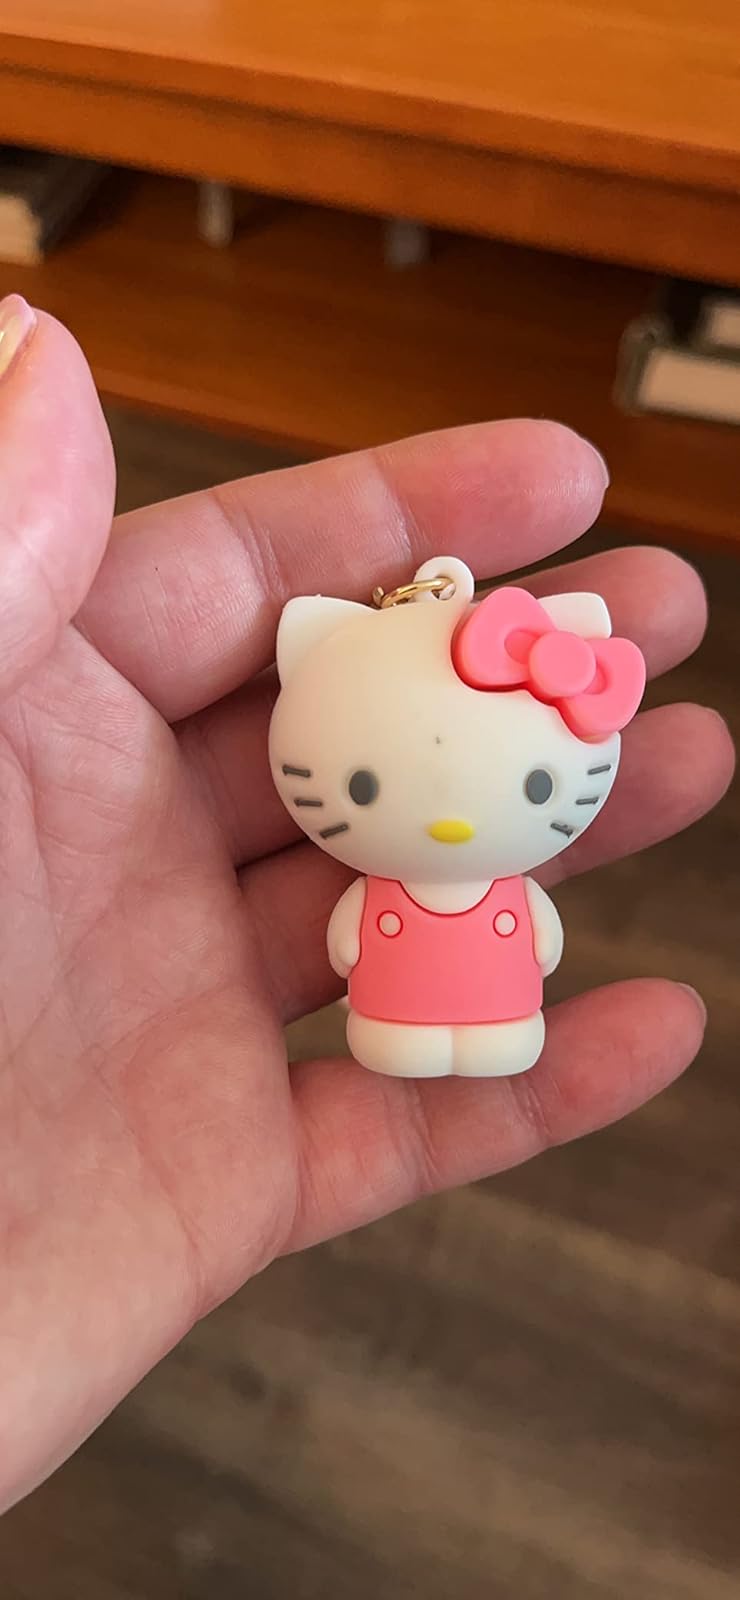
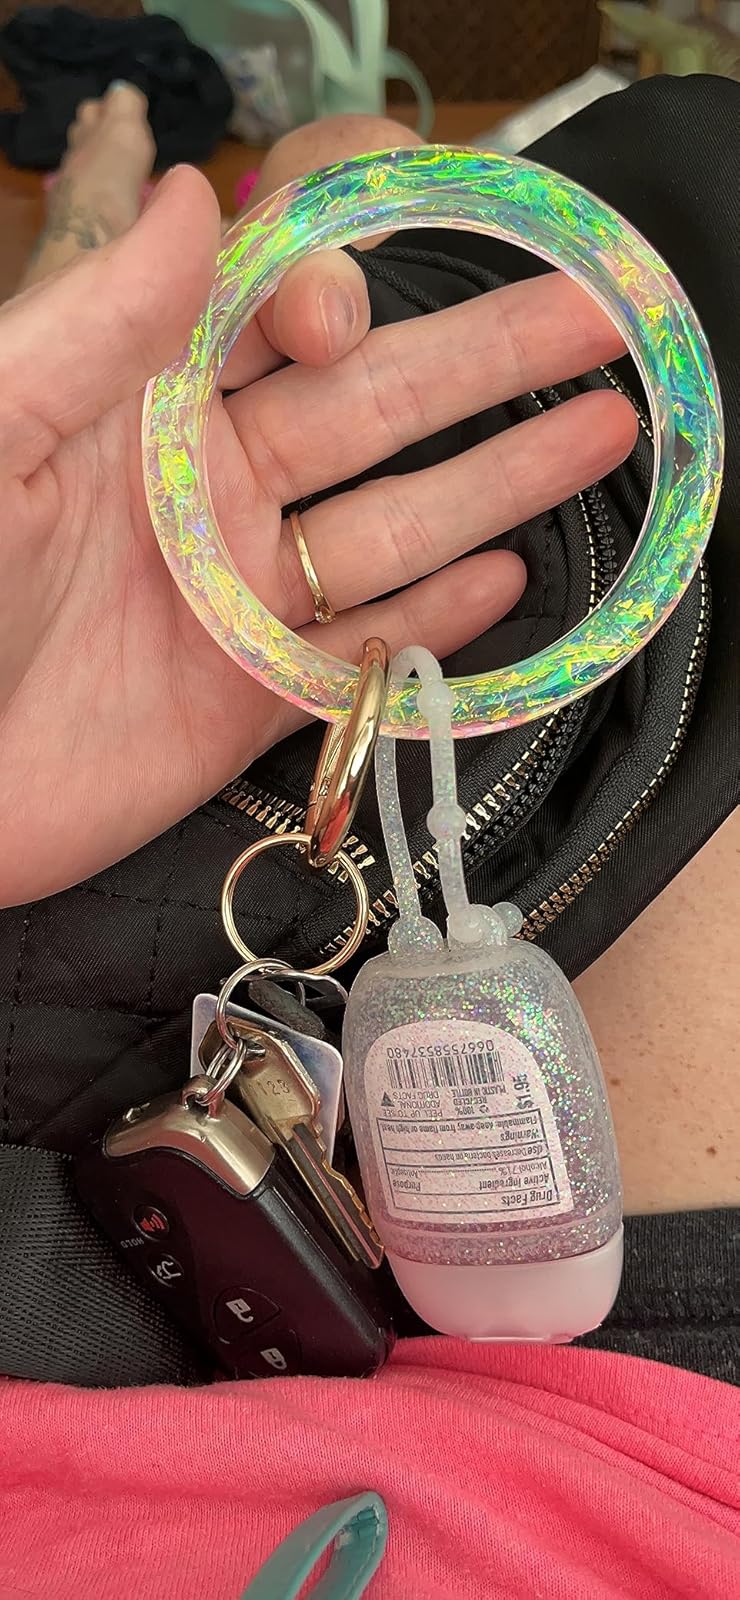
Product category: accessories_keychain
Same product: no